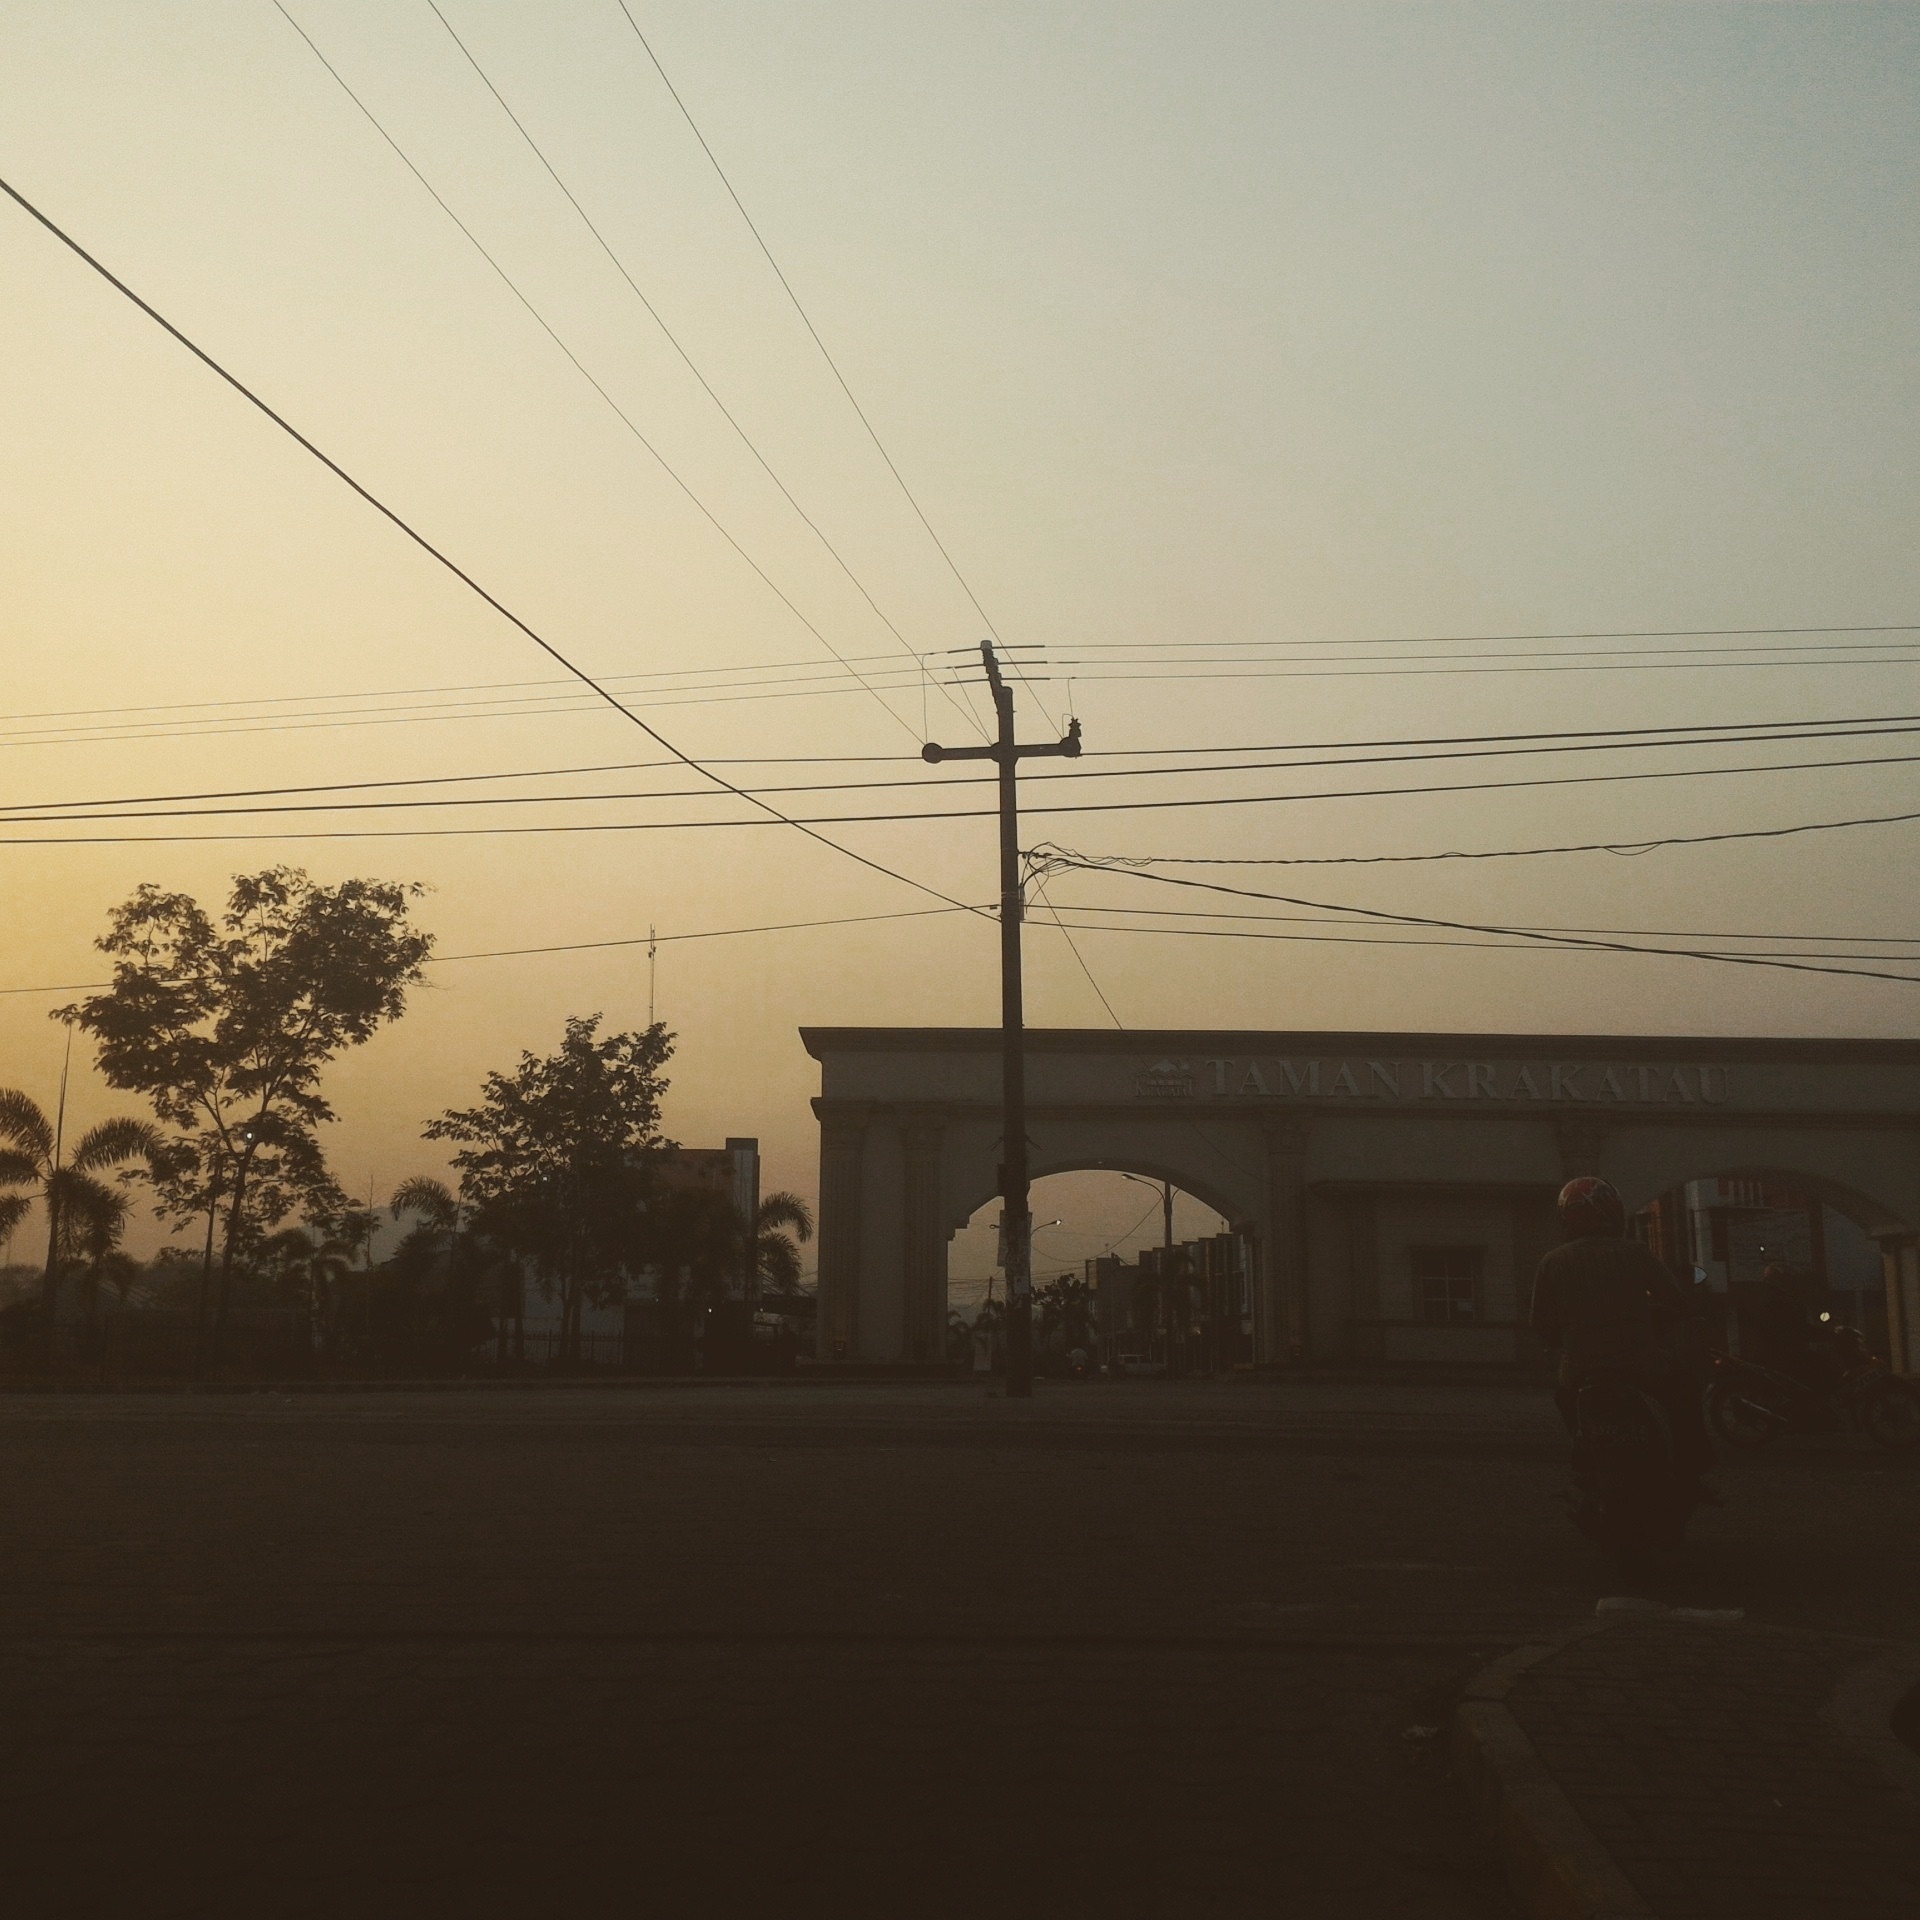
horizon, cloud, sky, sun, sunrise, sunset, morning, dawn, dusk, evening, line, weather, haze, electricity, lighting, shape, atmospheric phenomenon